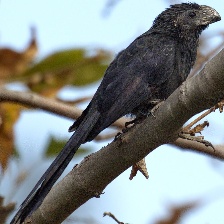
Species: GROVED BILLED ANI
Scientific name: CROTOPHAGA SULCIROSTRIS